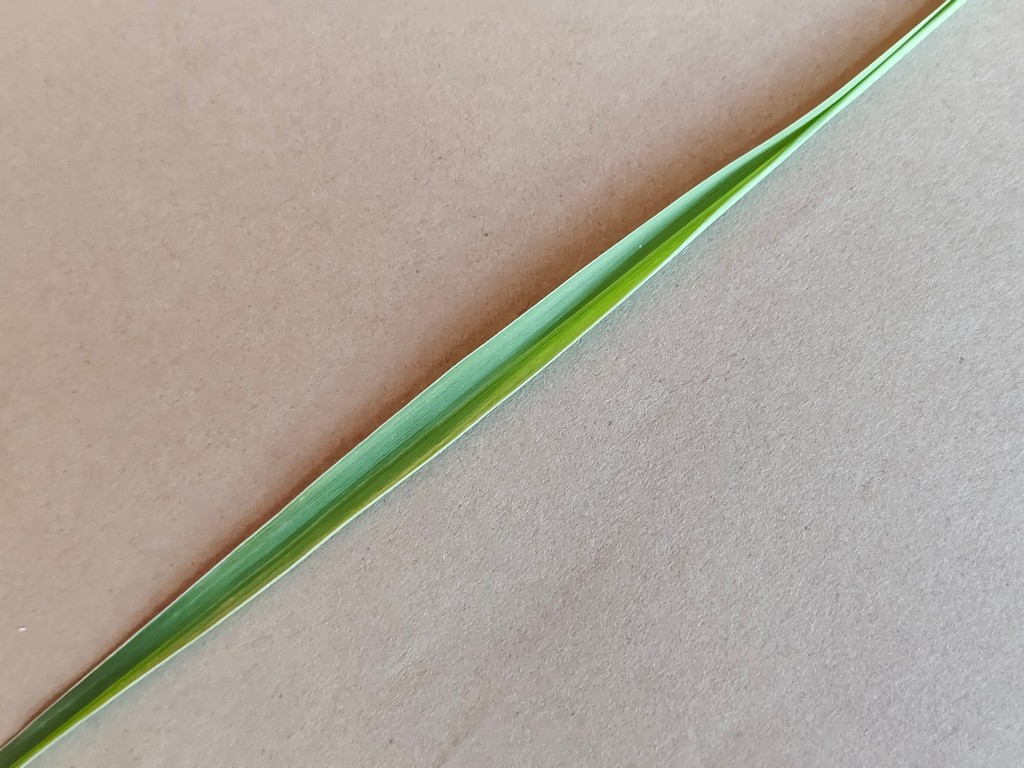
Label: Healthy